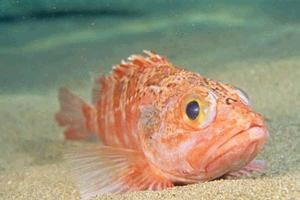
Blåkæft
En blåkæft er en dybhavsfisk, der normalt træffes på dybder over 200 m. Undertiden kan den dog ved tilfældigheder fanges på lavere vand. Ligesom sine nære slægtninge, stor og lille rødfisk, føder den levende unger. Max. 45 cm. kan blive 43 år.